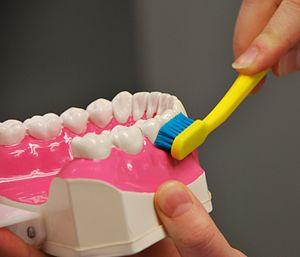
Le détartrage est l'action consistant à enlever le tartre qui s'est accumulé sur les dents.